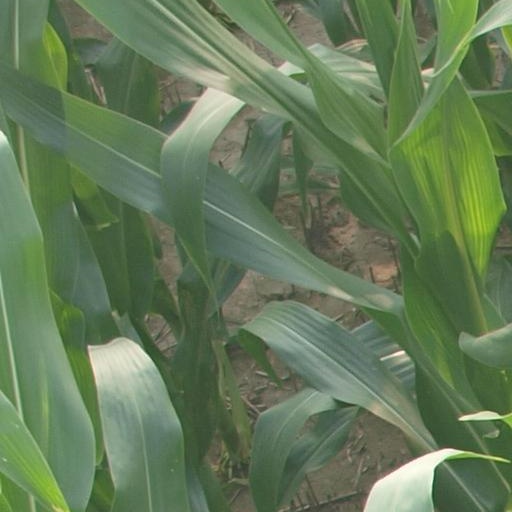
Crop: maize; corn